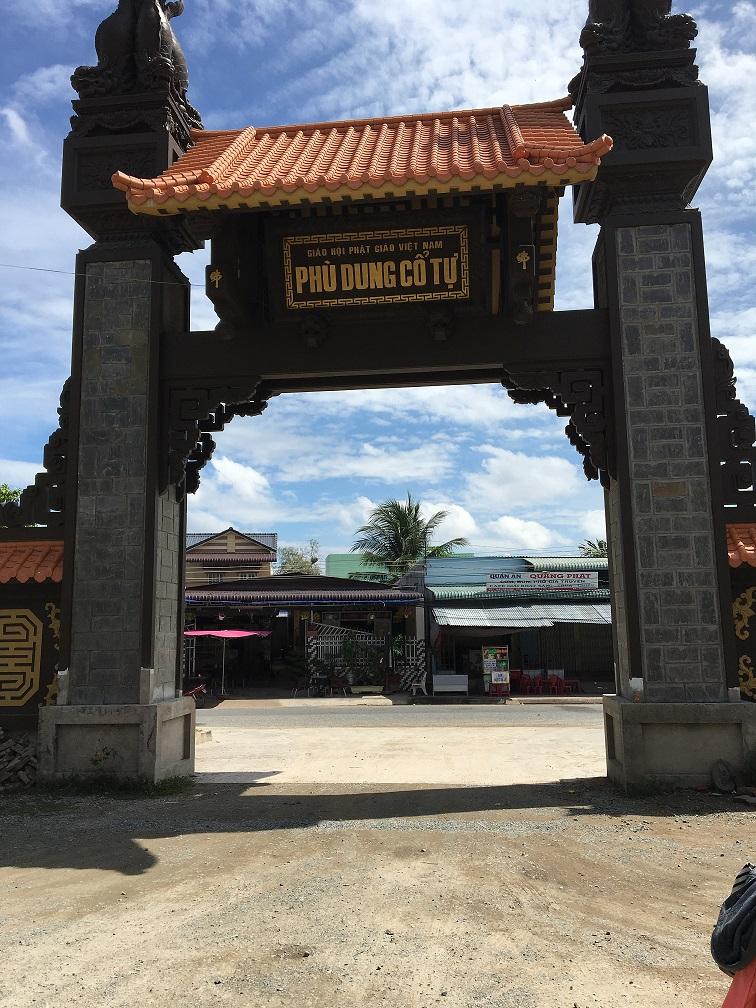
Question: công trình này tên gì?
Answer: công trình này tên phù dung cổ tự